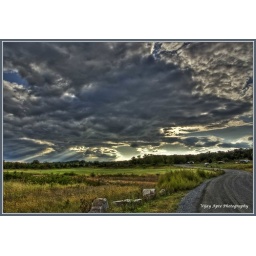
I was fascinated by the quick changing clouds and light conditions at the dog park yesterday. Here is another shot.